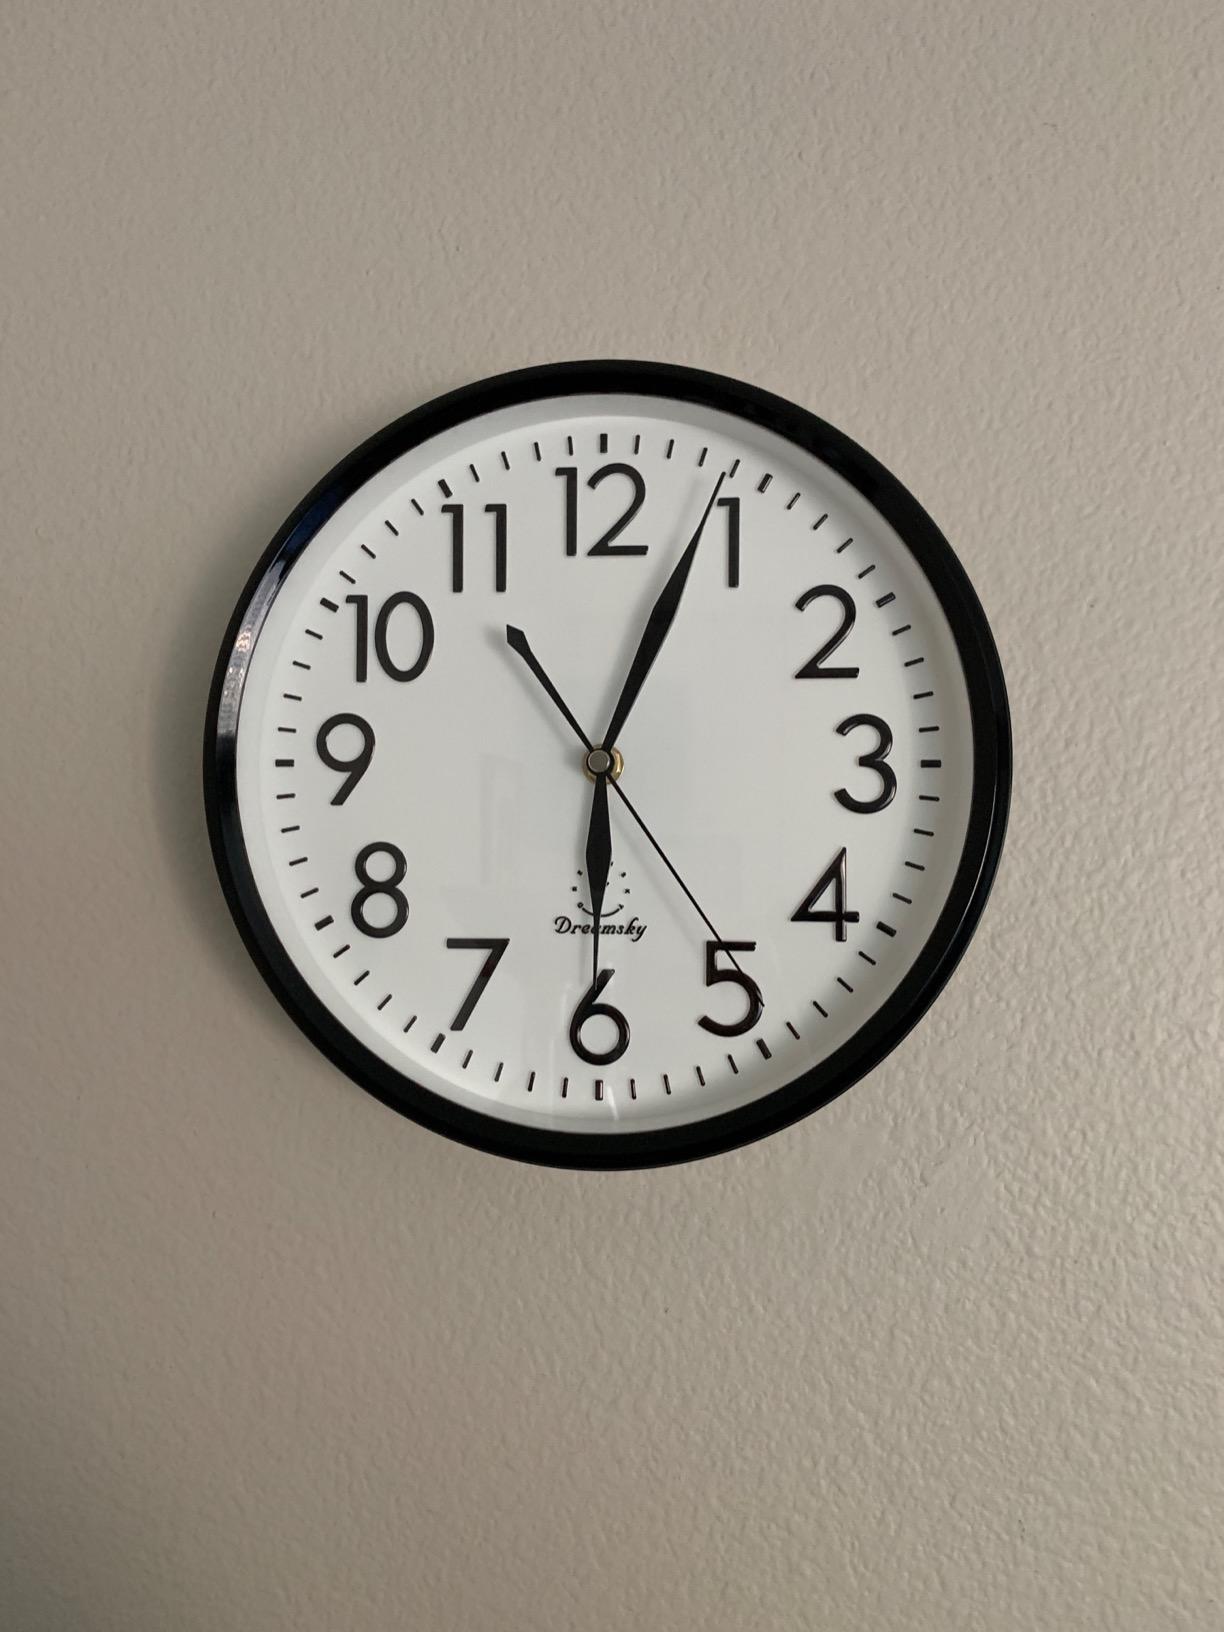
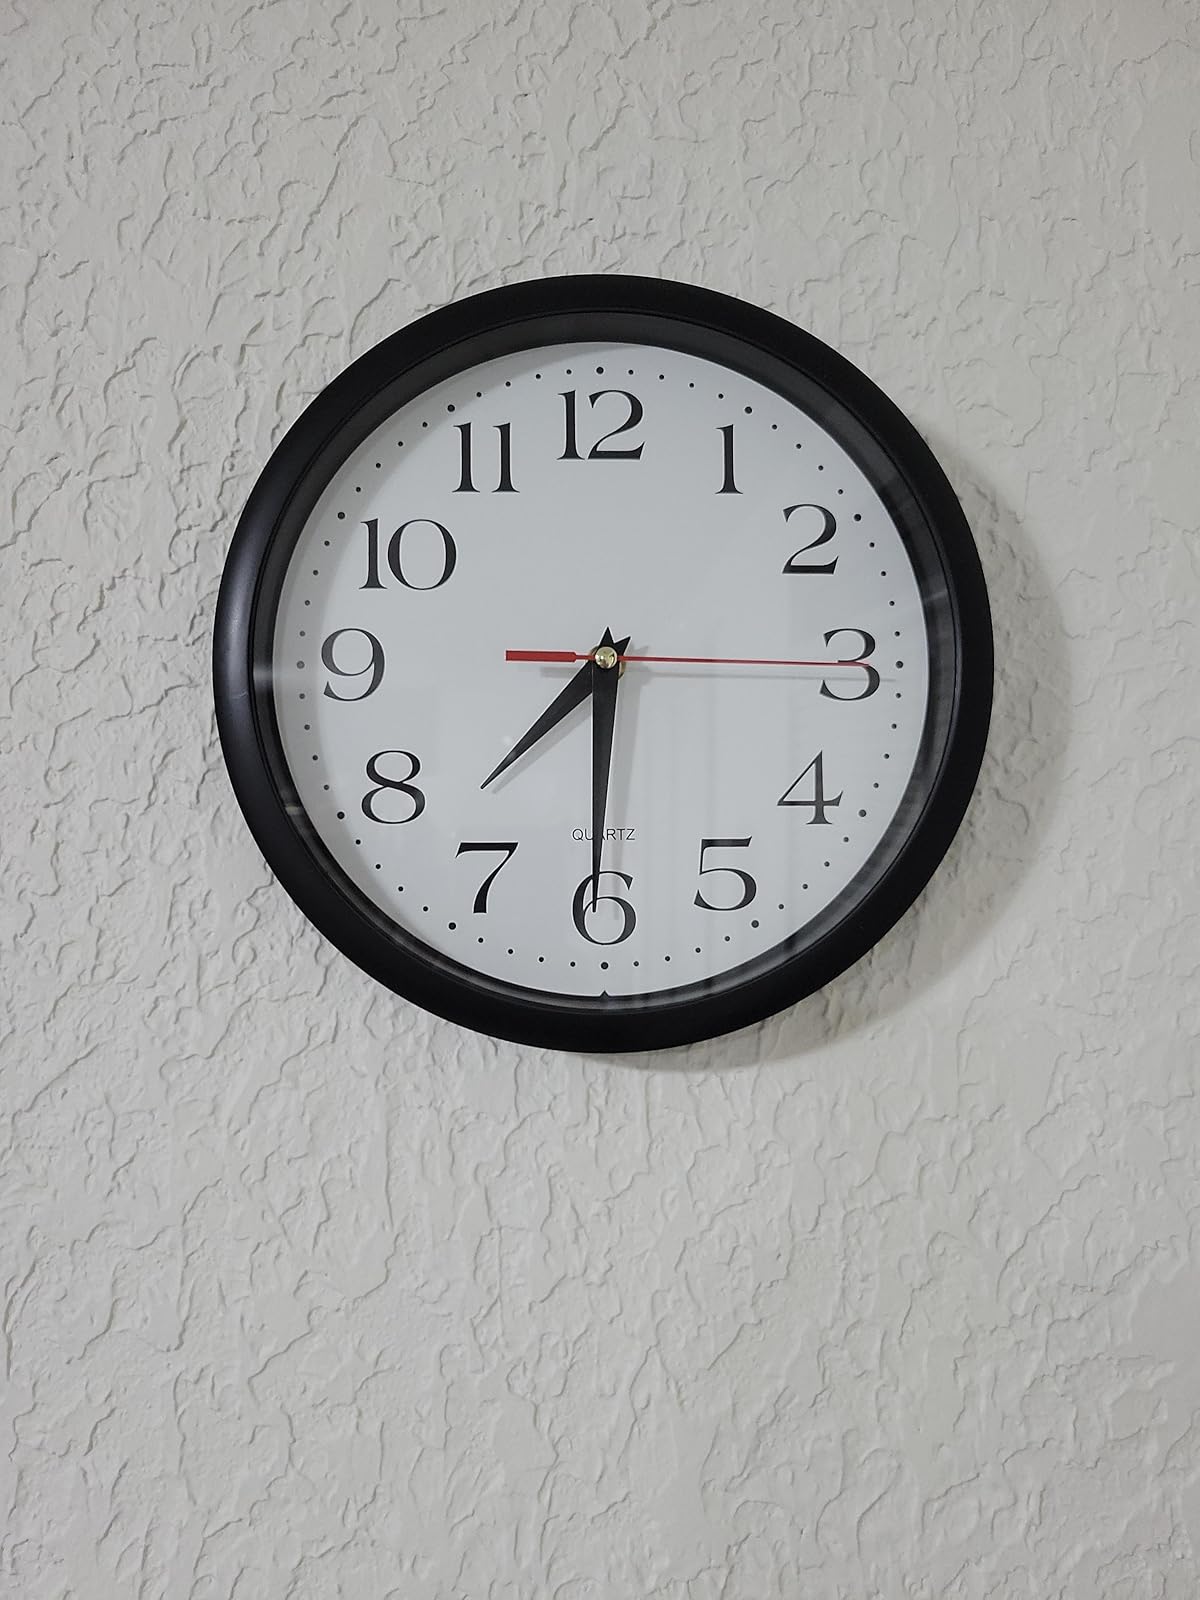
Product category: clock
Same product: no